Stuart Ayres

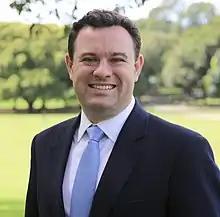

Stuart Laurence Ayres (born 24 November 1980) is an Australian politician. He was a member of the New South Wales Legislative Assembly from 19 June 2010 to 25 March 2023, representing the electorate of Penrith as a member of the Liberal Party.